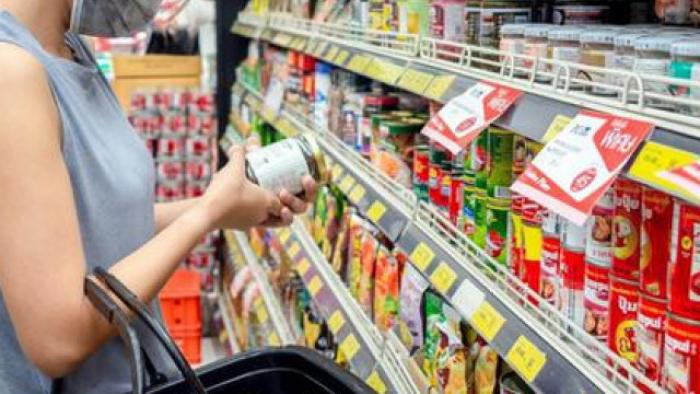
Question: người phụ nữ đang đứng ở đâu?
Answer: người phụ nữ đang đứng trước một quầy hàng thực phẩm